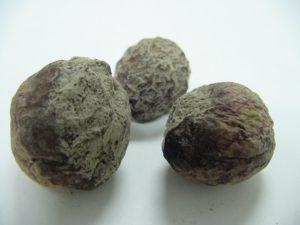
Plant: Peach
Disease: peach brown rot